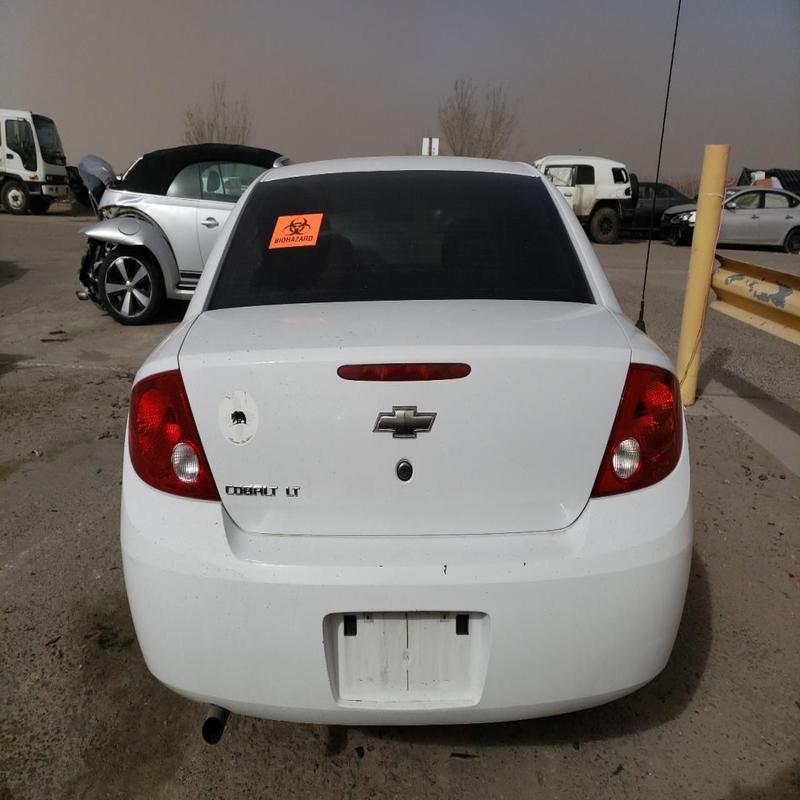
Aucun dommage détecté.
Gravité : aucun